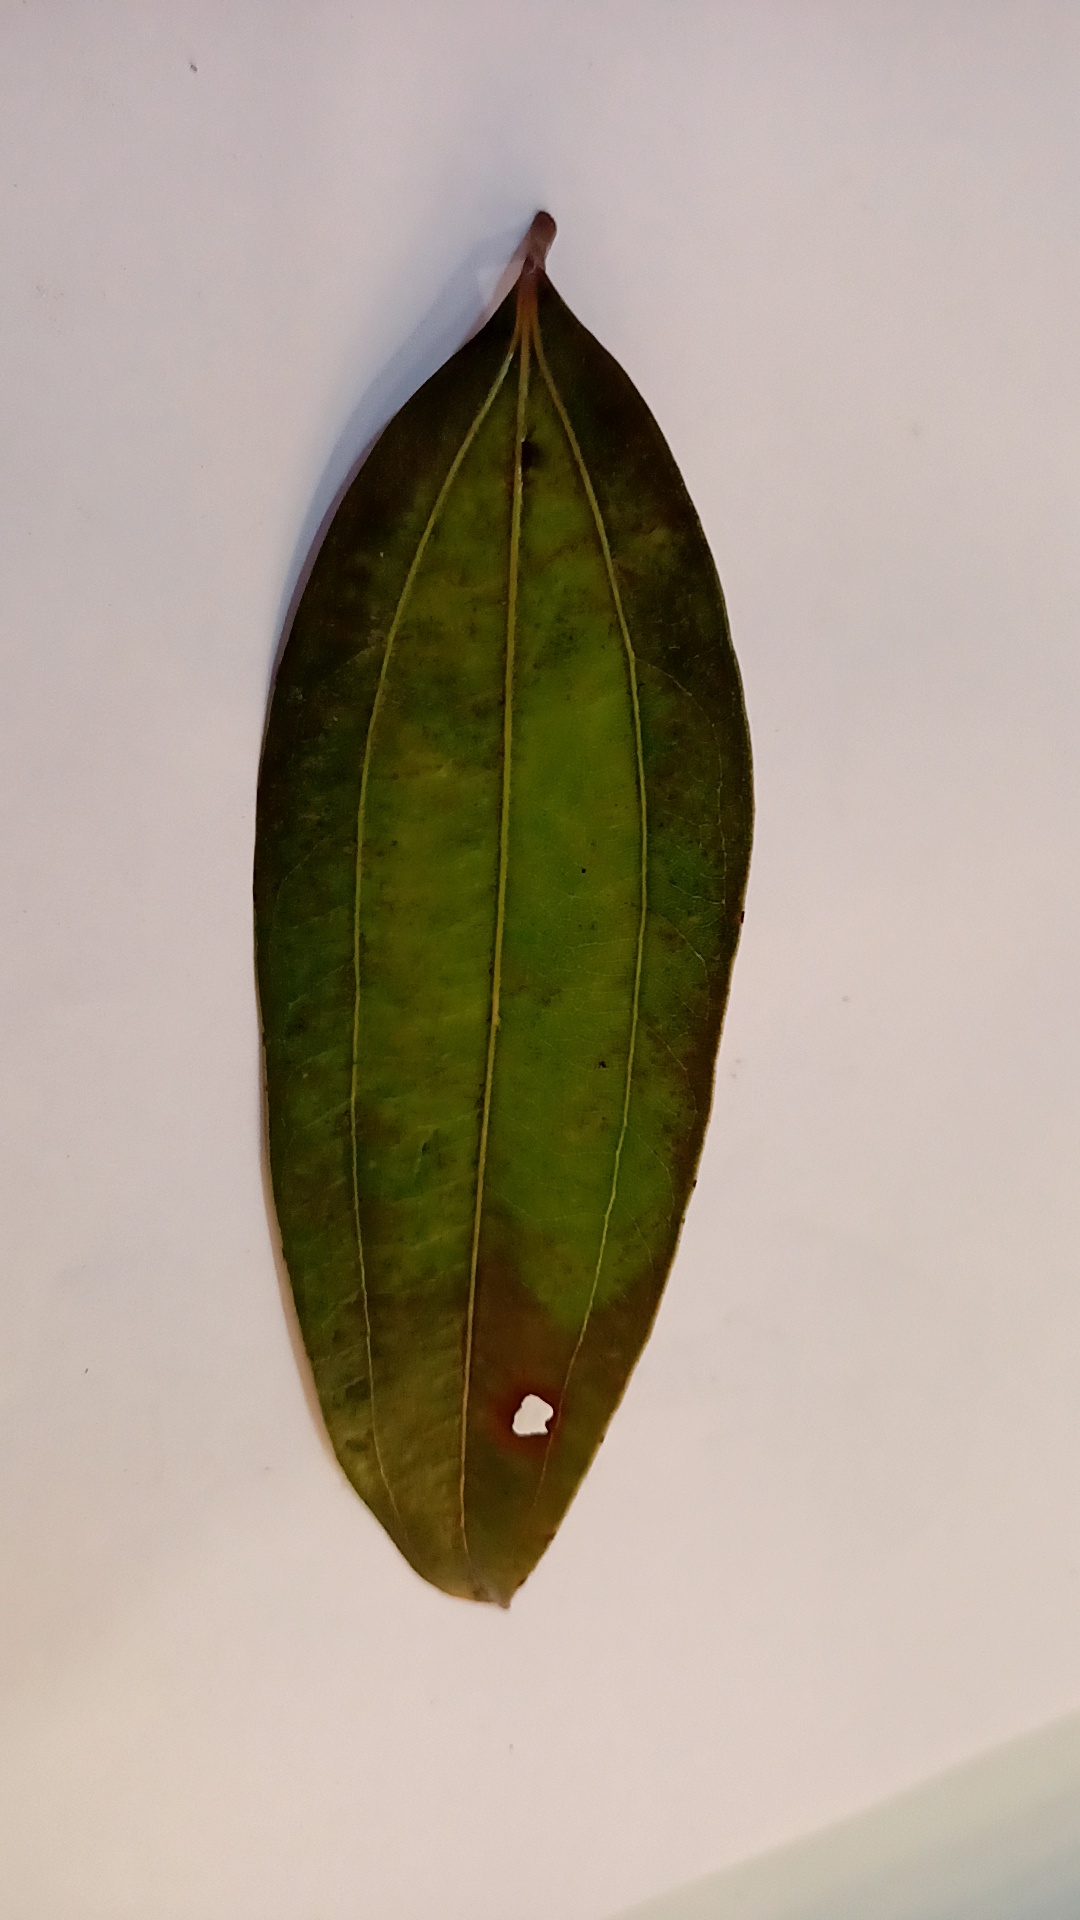
Label: Disease